Question: Please indicate a possible affordance area of the jump_skateboard that can be used for standing
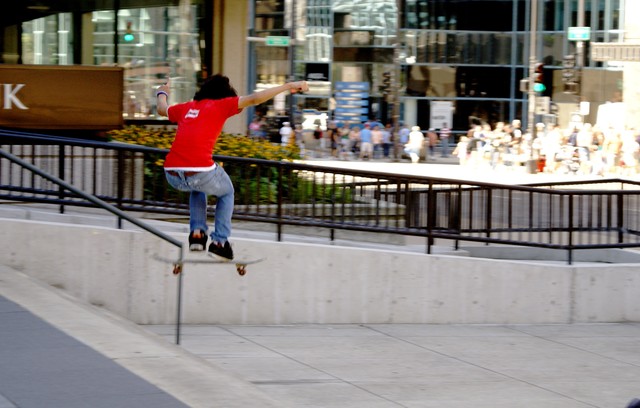
Answer: [146.596, 251.548, 268.801, 282.872]